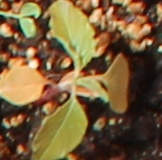
Label: Redroot Pigweed